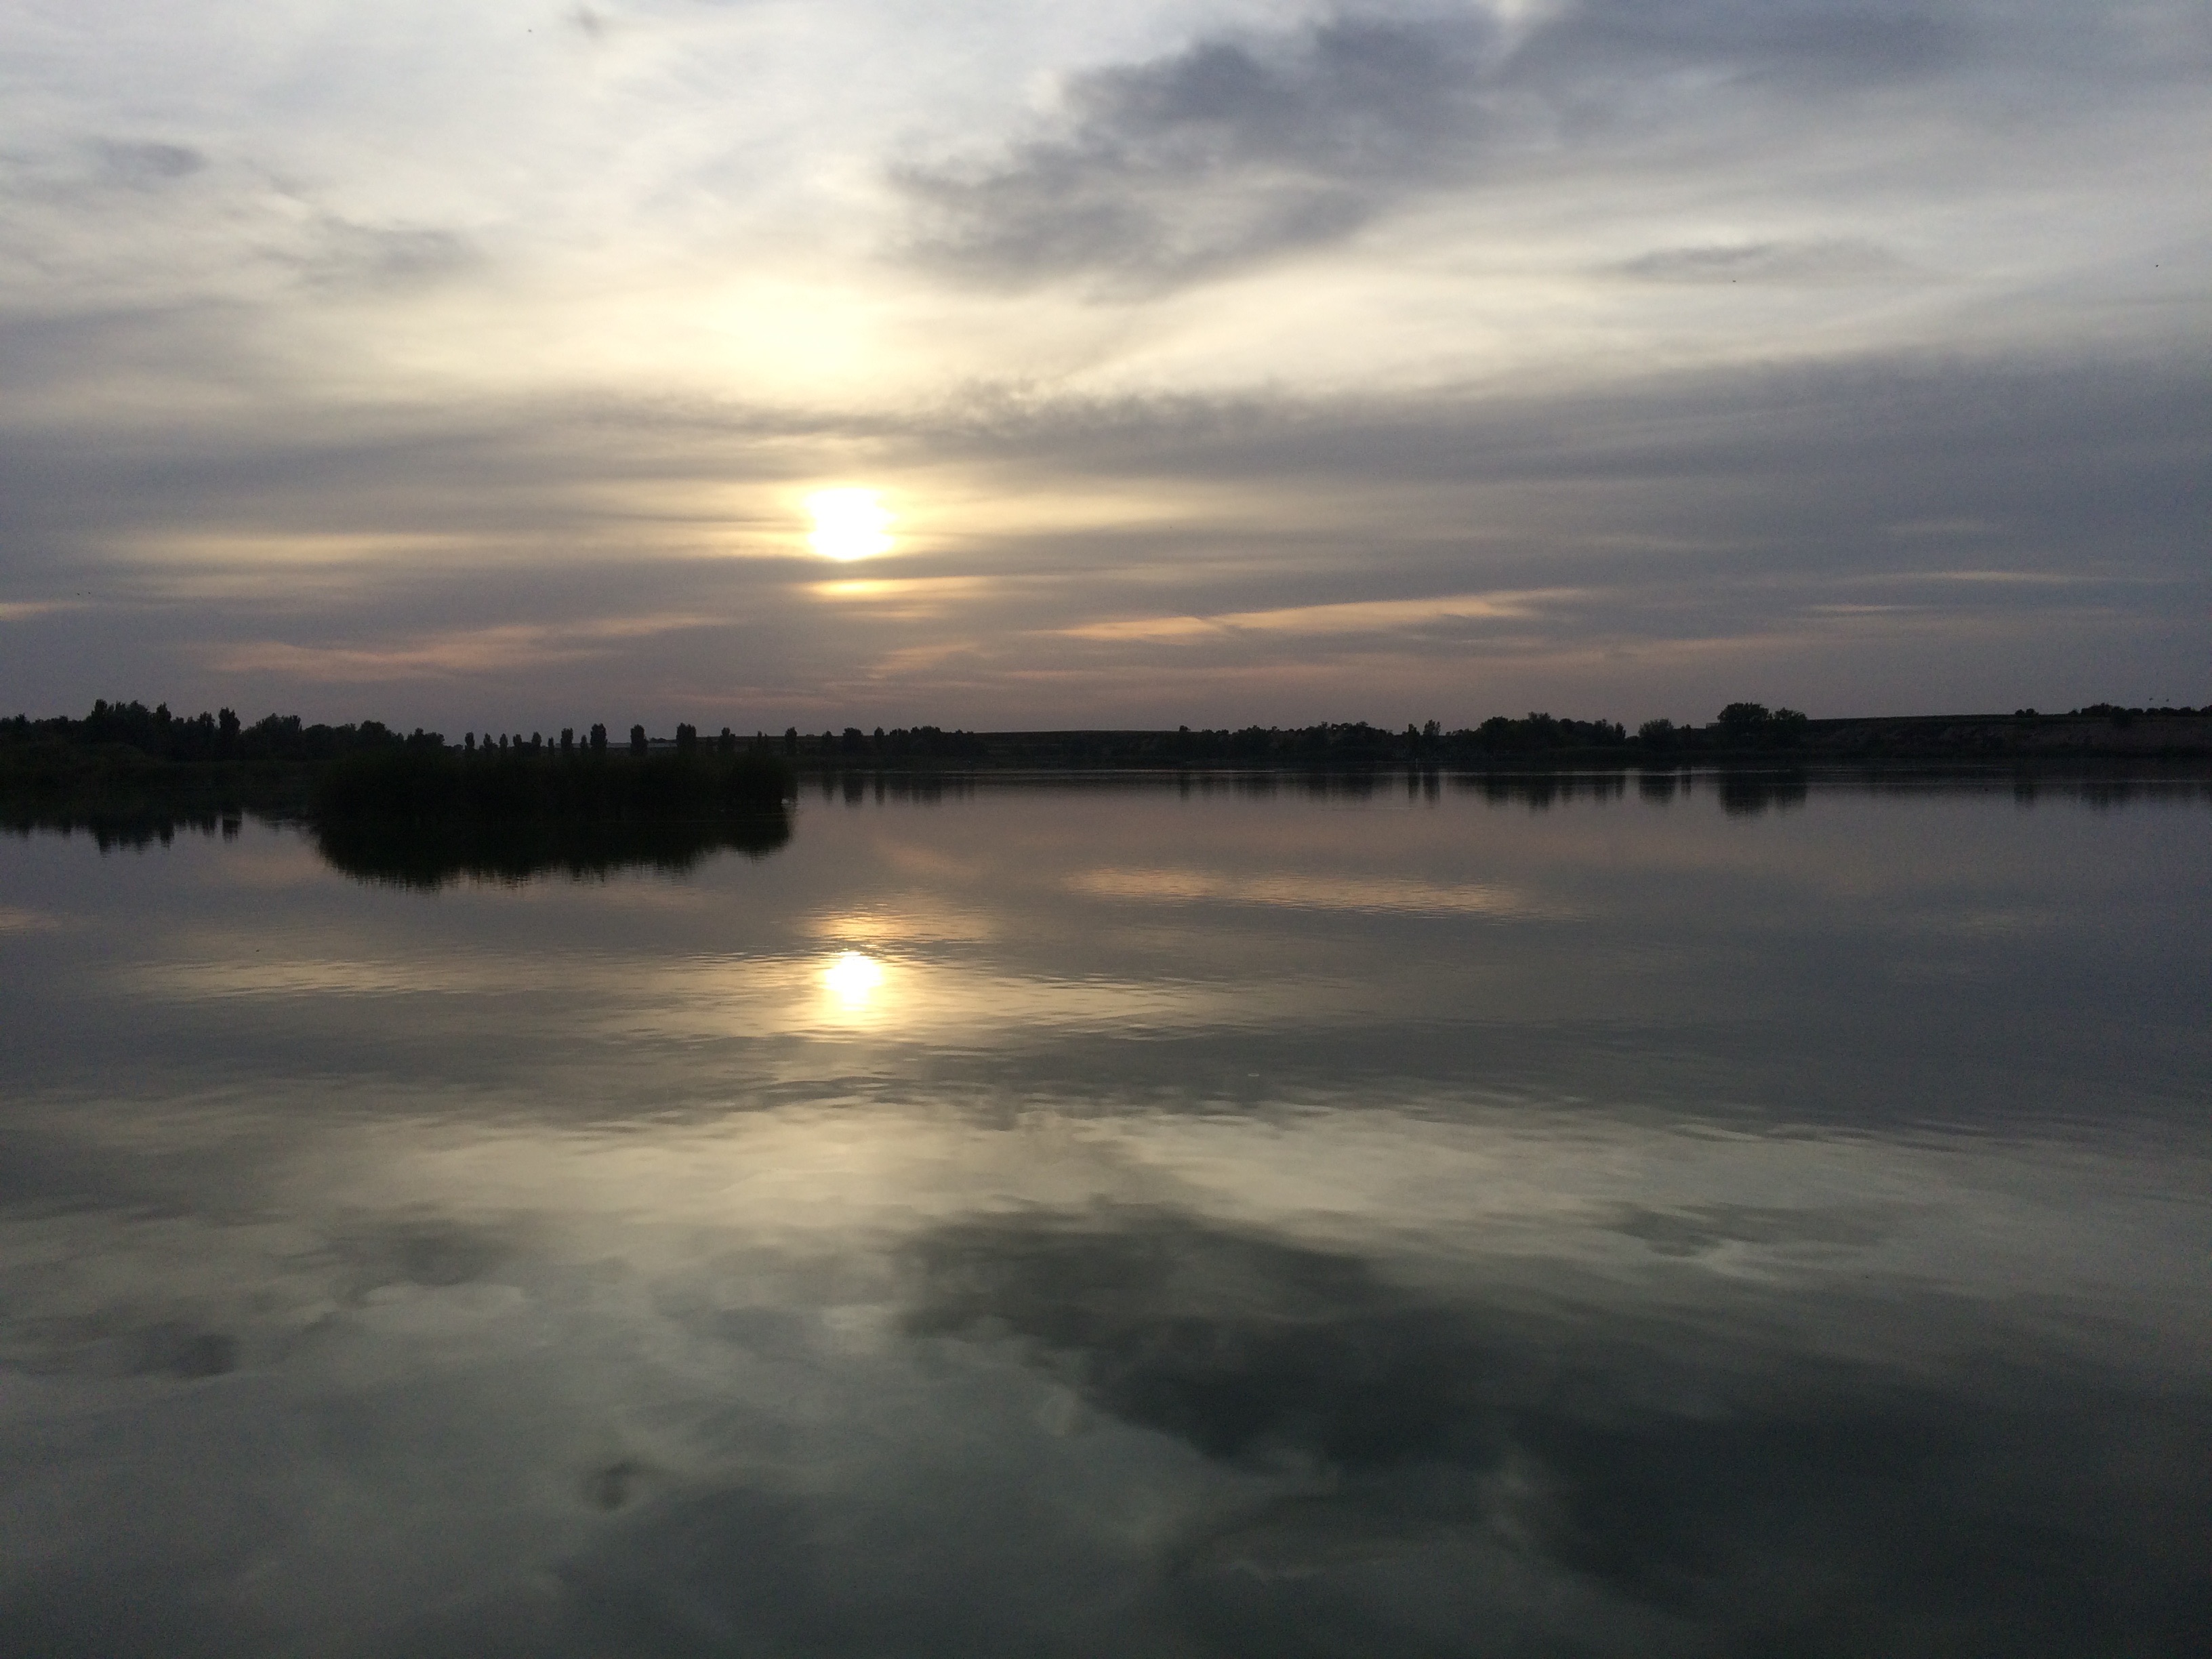
sea, horizon, cloud, sky, sun, sunrise, sunset, mist, sunlight, morning, lake, dawn, atmosphere, river, dusk, evening, reflection, loch, atmospheric phenomenon